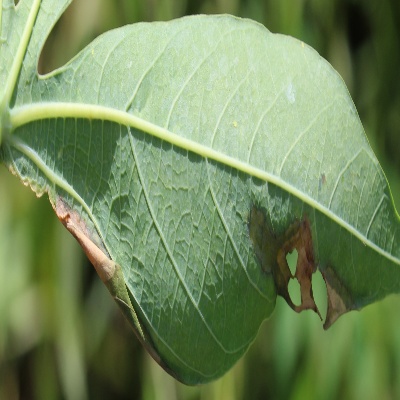
Crop: Cassava
Condition: bacterial blight